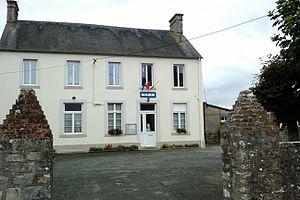
mairie de fr:Saint-Nicolas-de-Pierrepont
Pierrepont-en-Cotentin est une ancienne commune de la Manche.
Saint-Nicolas-de-Pierrepont est une commune française, située dans le département de la Manche en région Normandie, peuplée de 306 habitants.